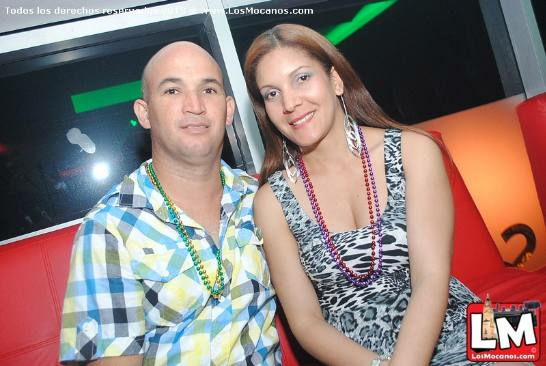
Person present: Yes